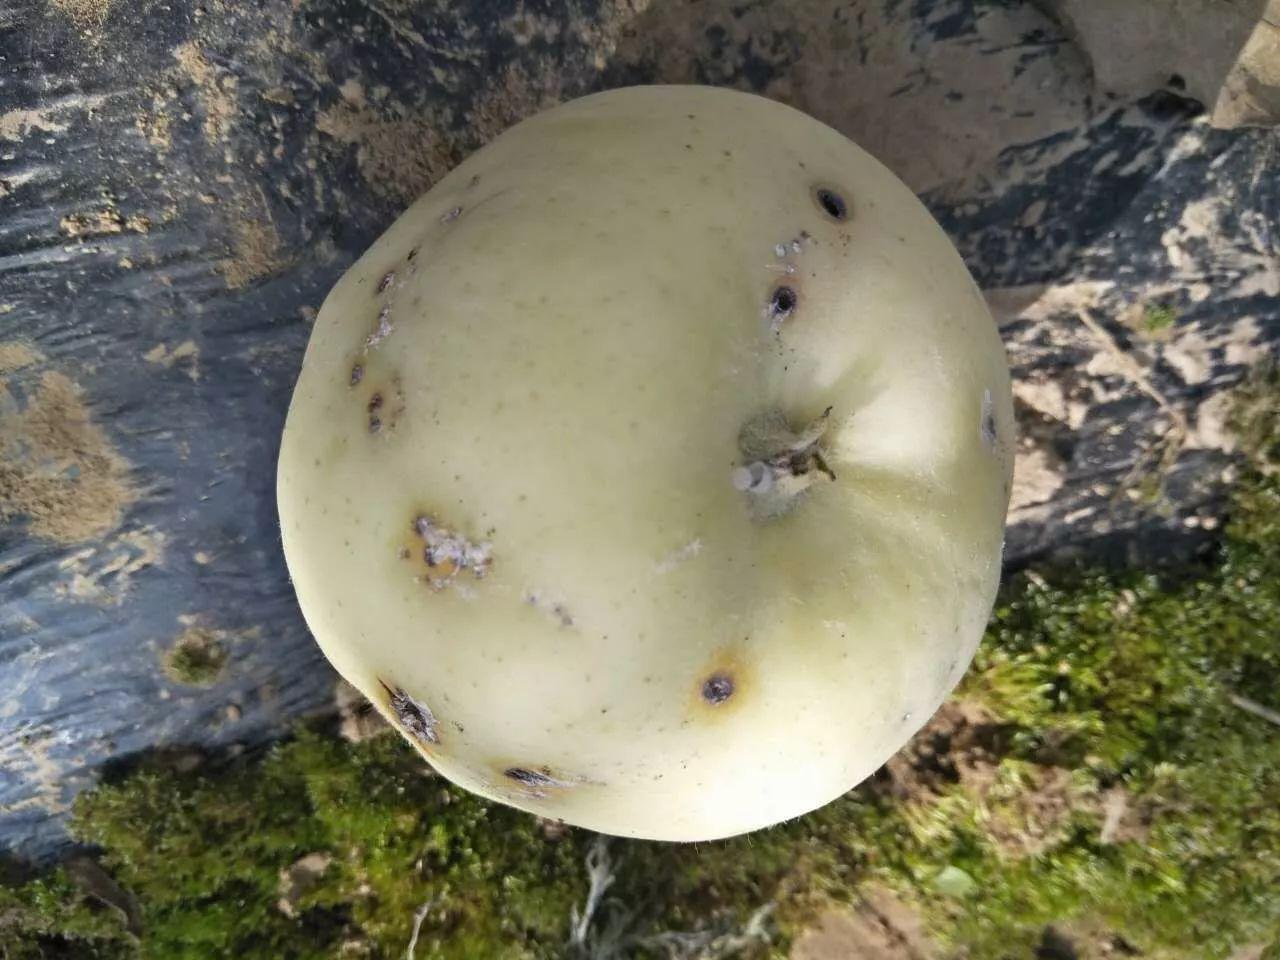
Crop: apple
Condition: scab